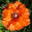
Label: poppy